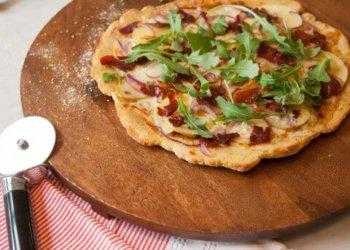
Label: Pear